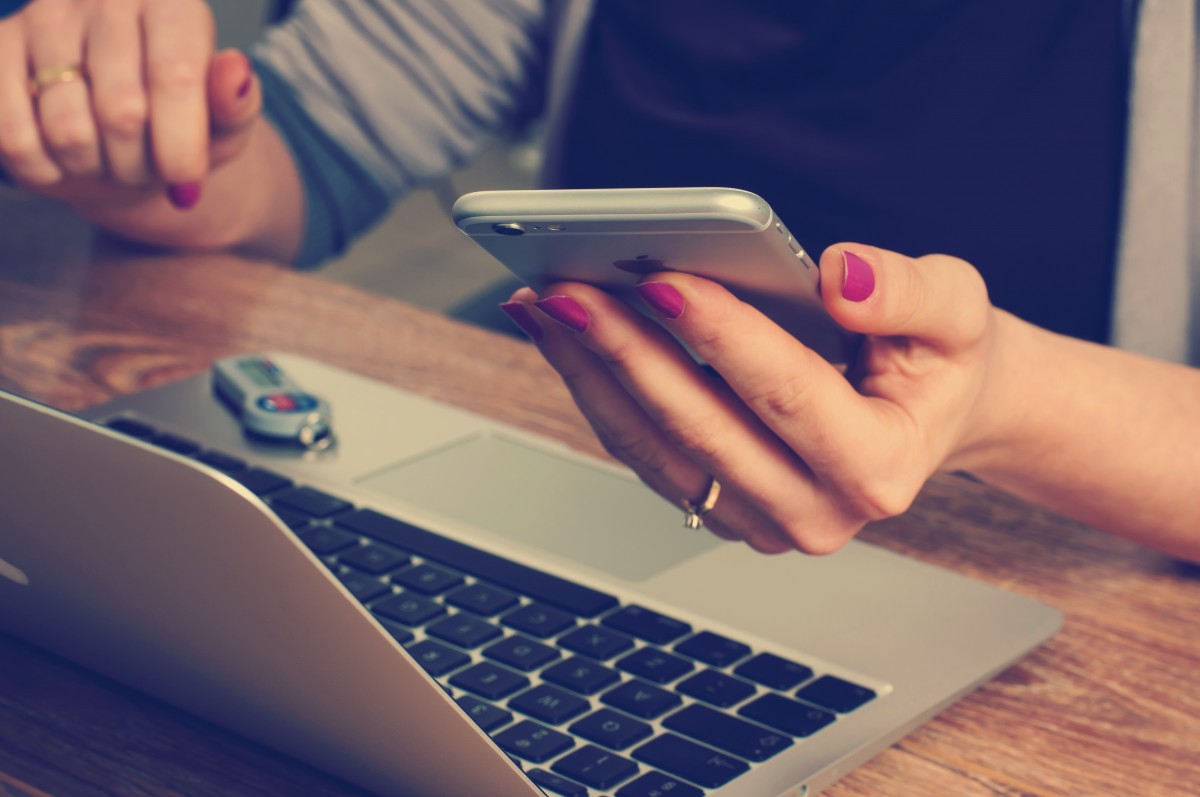
Tags: iphone, smartphone, writing, hand, technology, ring, finger, color, gadget, blue, mobile phone, design, shape